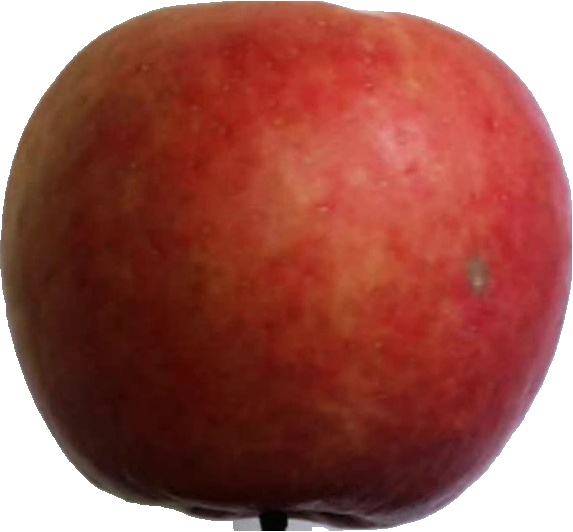
Label: apple_crimson_snow_1